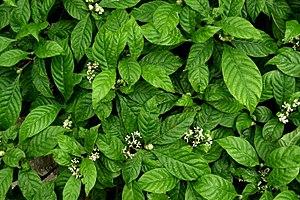
Psychotria nervosa Sw.( Psycotre nerveuse ) dans la serre du Botanischer Garten de Berlin-Dahlem